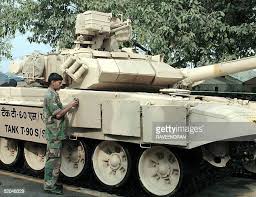
Label: T-90